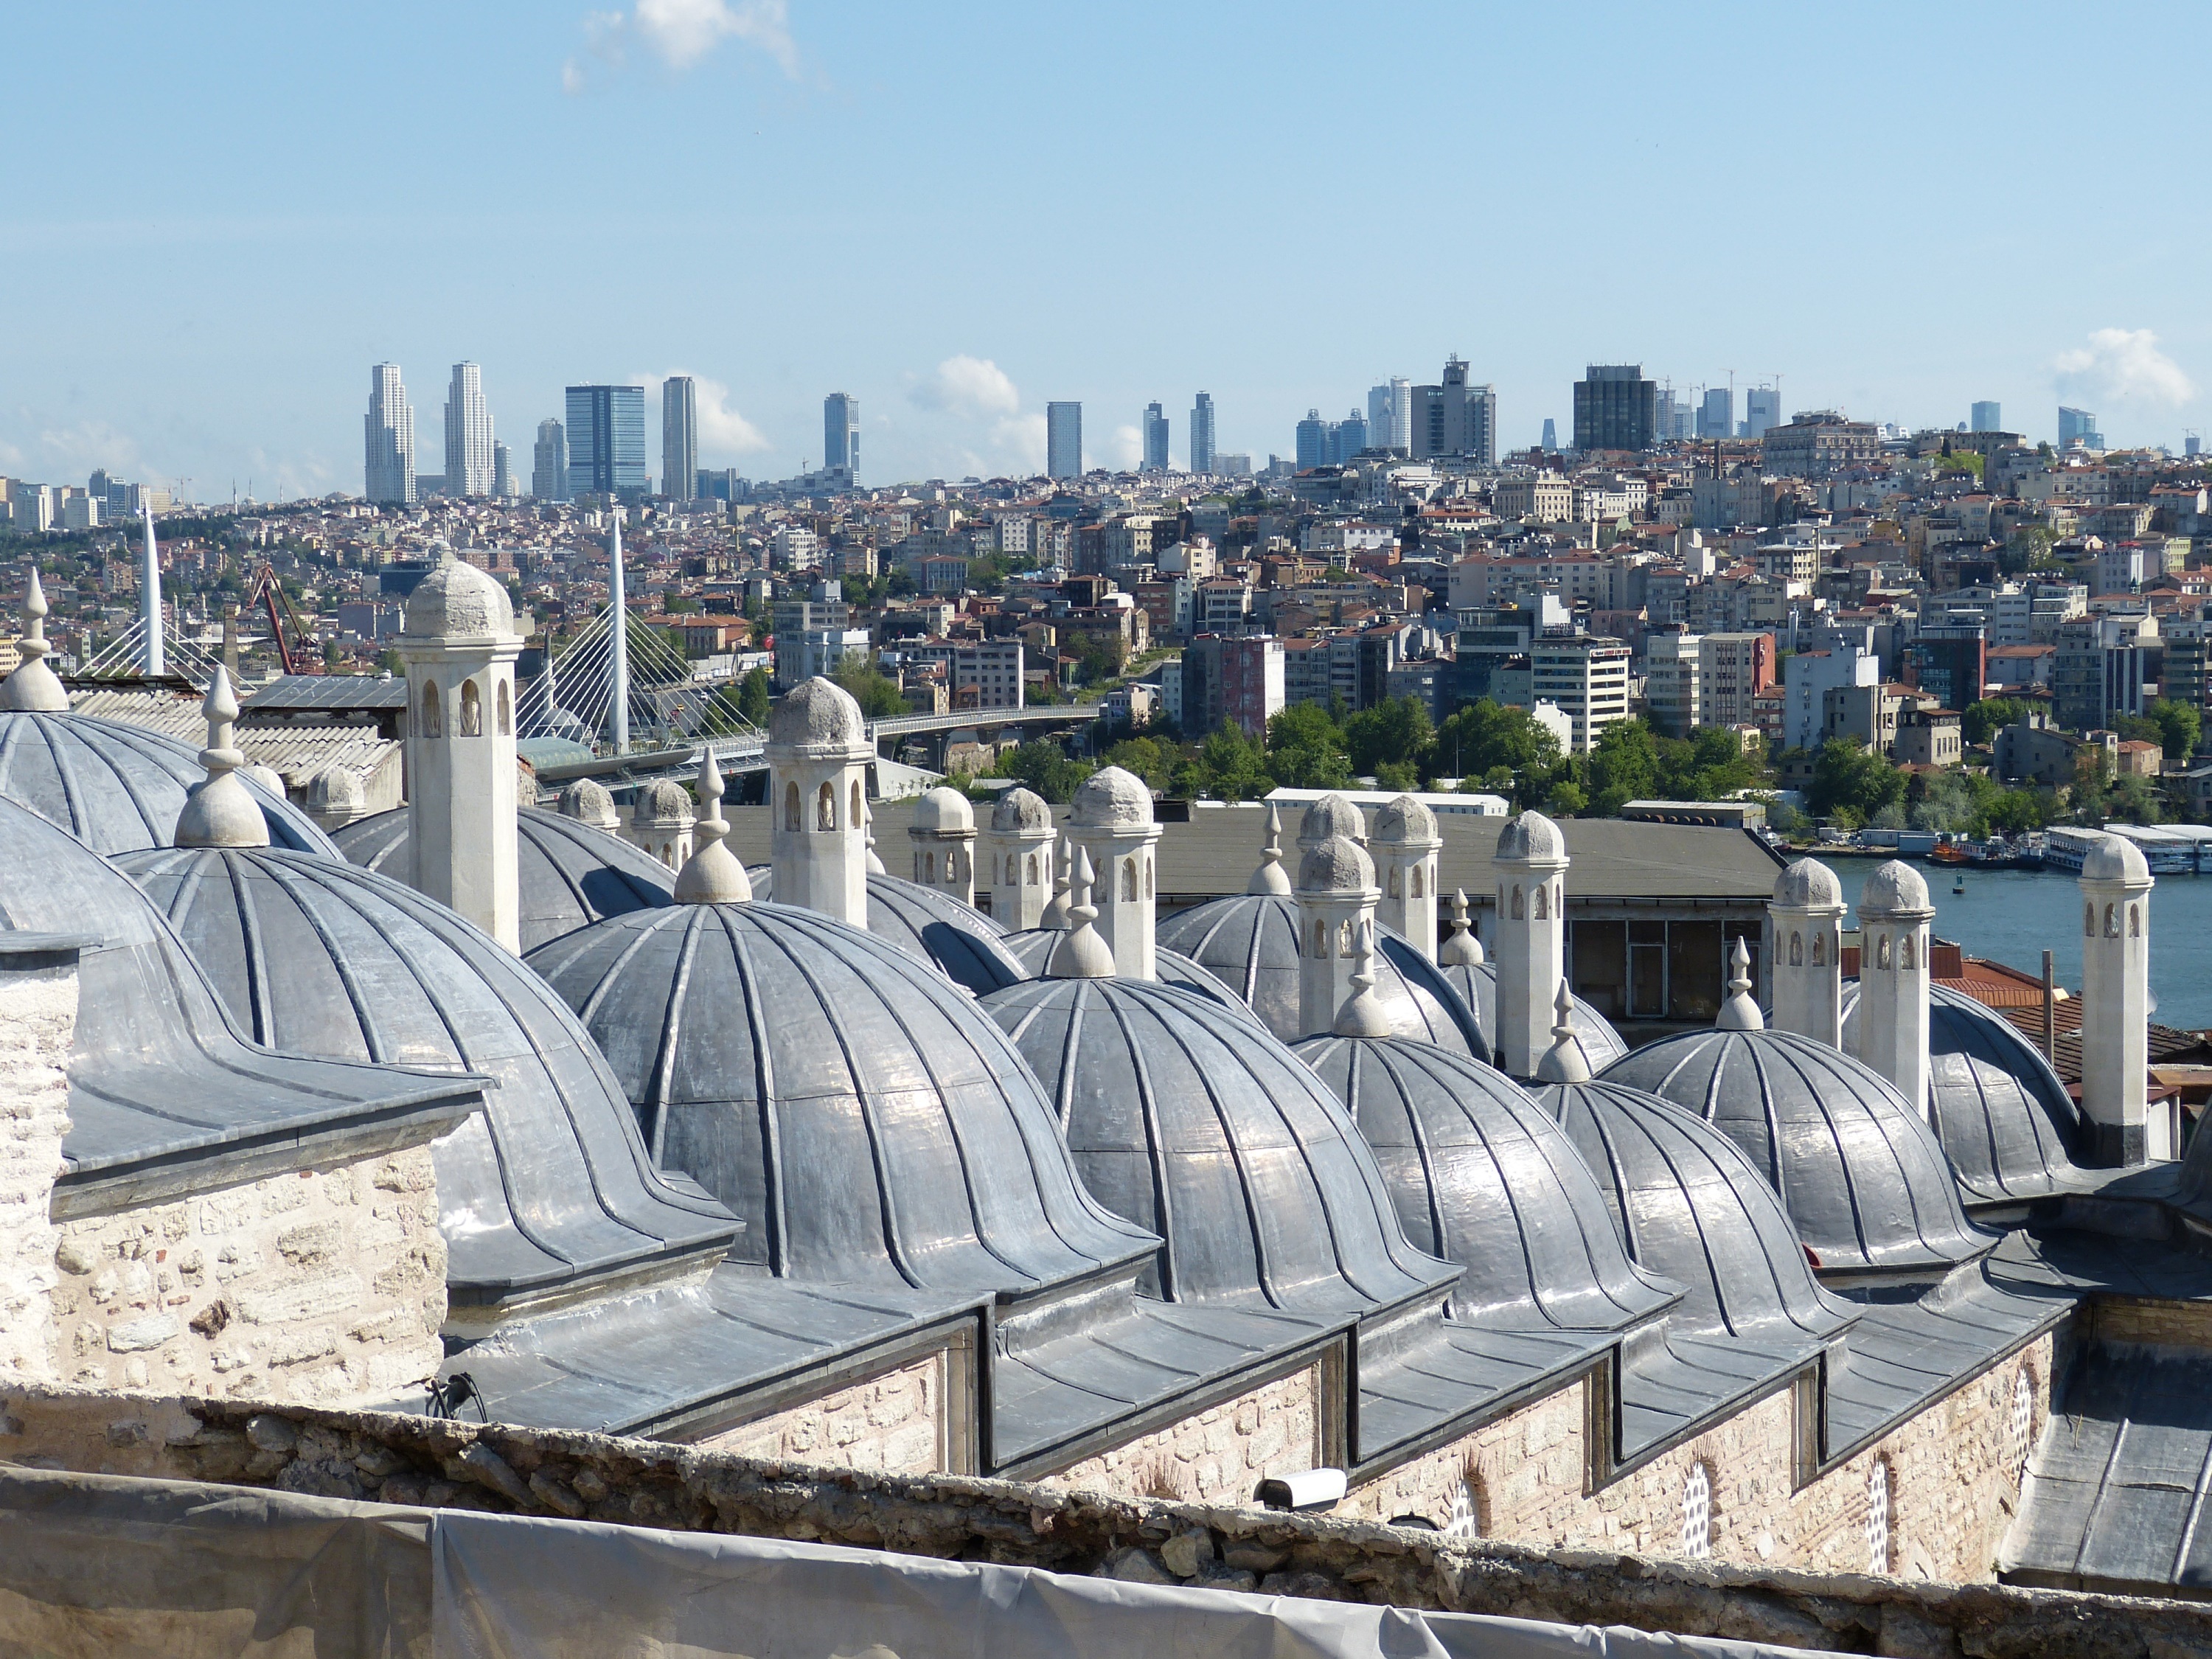
view, city, monument, landmark, memorial, turkey, outlook, istanbul, mosque, prayer, islam, dome, historically, megacity, s leymaniye, suleymaniye mosque